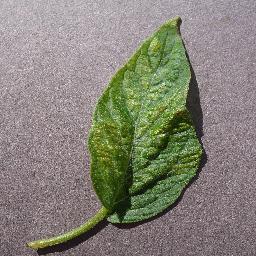
Label: Tomato___Spider_mites Two-spotted_spider_mite